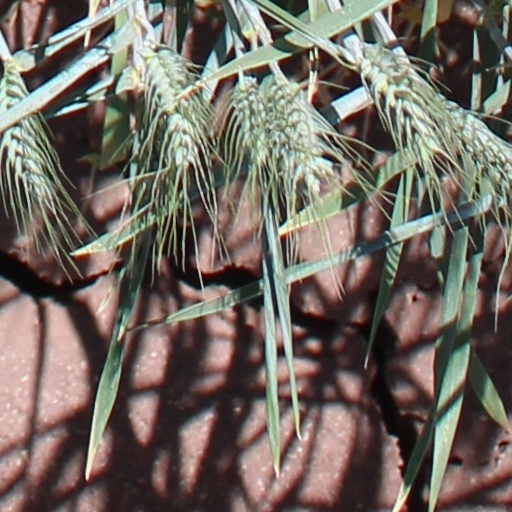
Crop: wheat